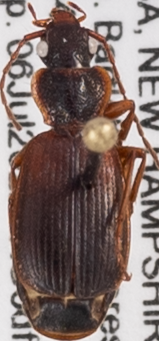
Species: Cymindis cribricollis
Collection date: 2022-07-06
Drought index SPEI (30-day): -1.376
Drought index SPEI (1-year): -0.692
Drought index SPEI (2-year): -1.28